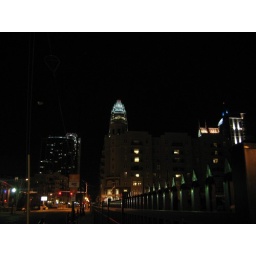
Downtown Charlotte, with the tallest building in town, the Bank of America building, in the middle. I like the fence on the right side.